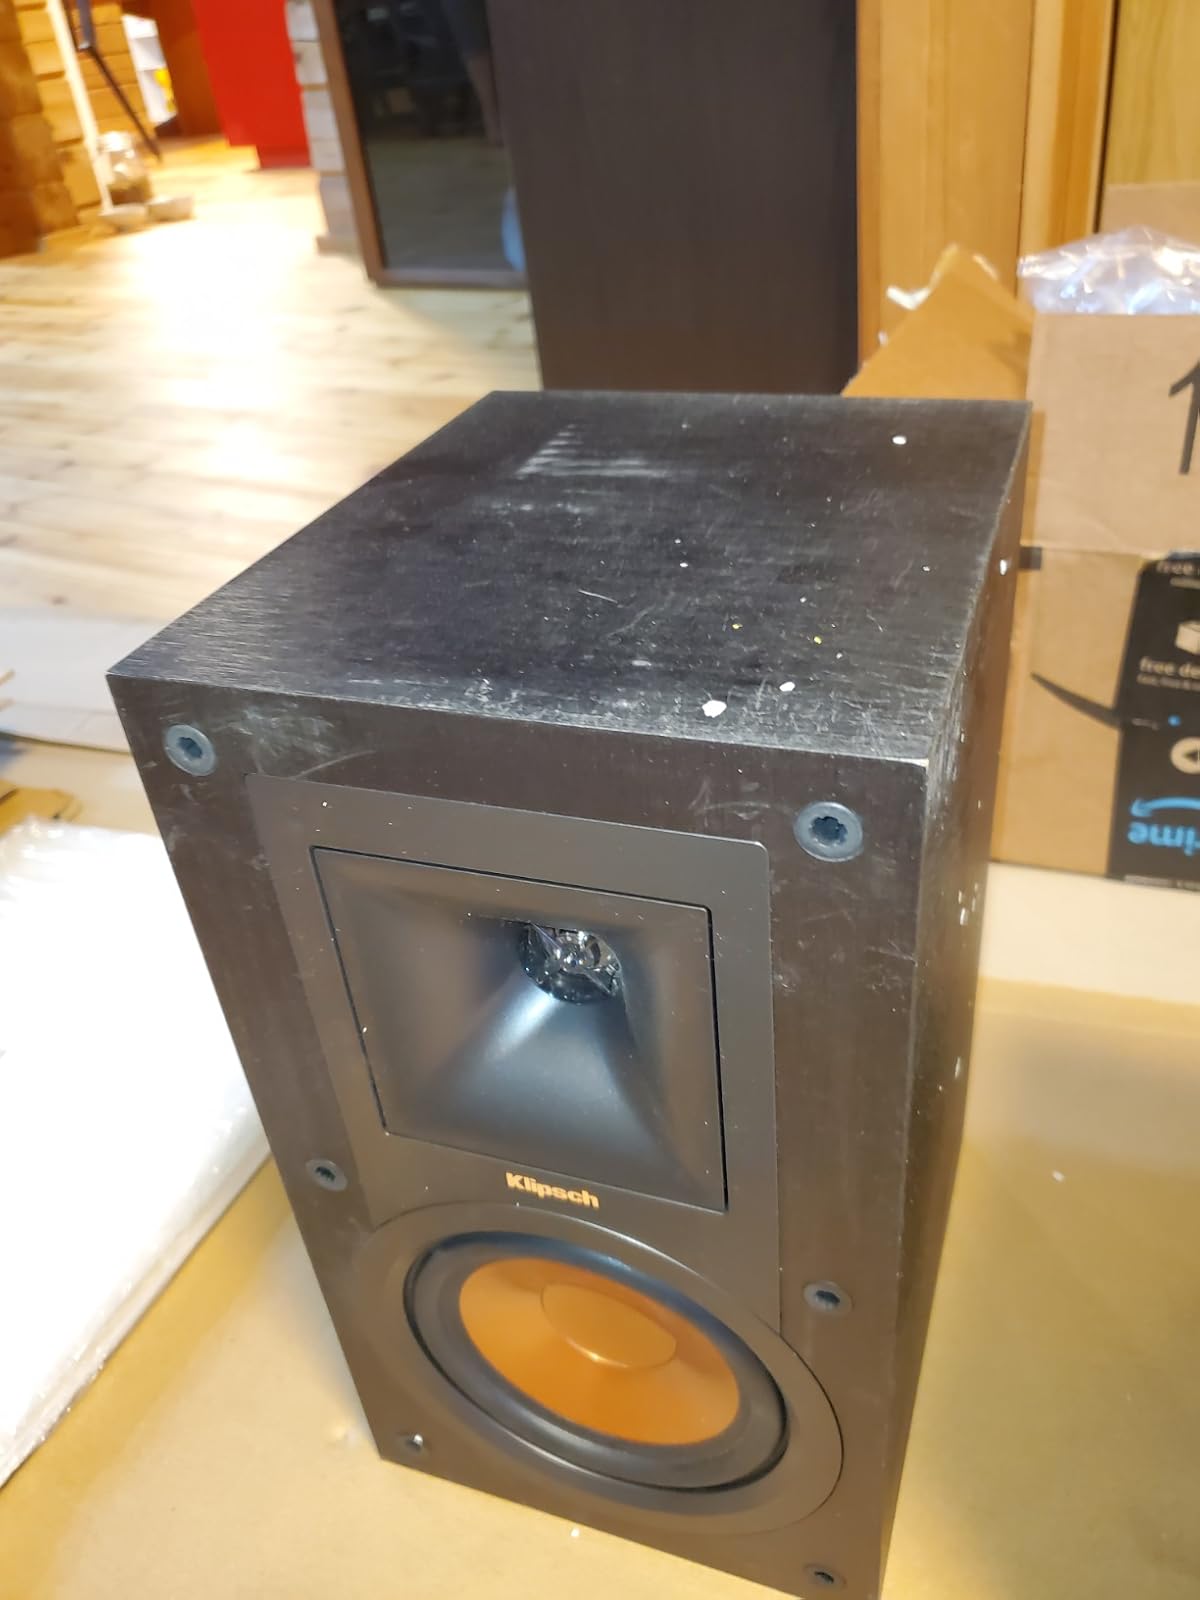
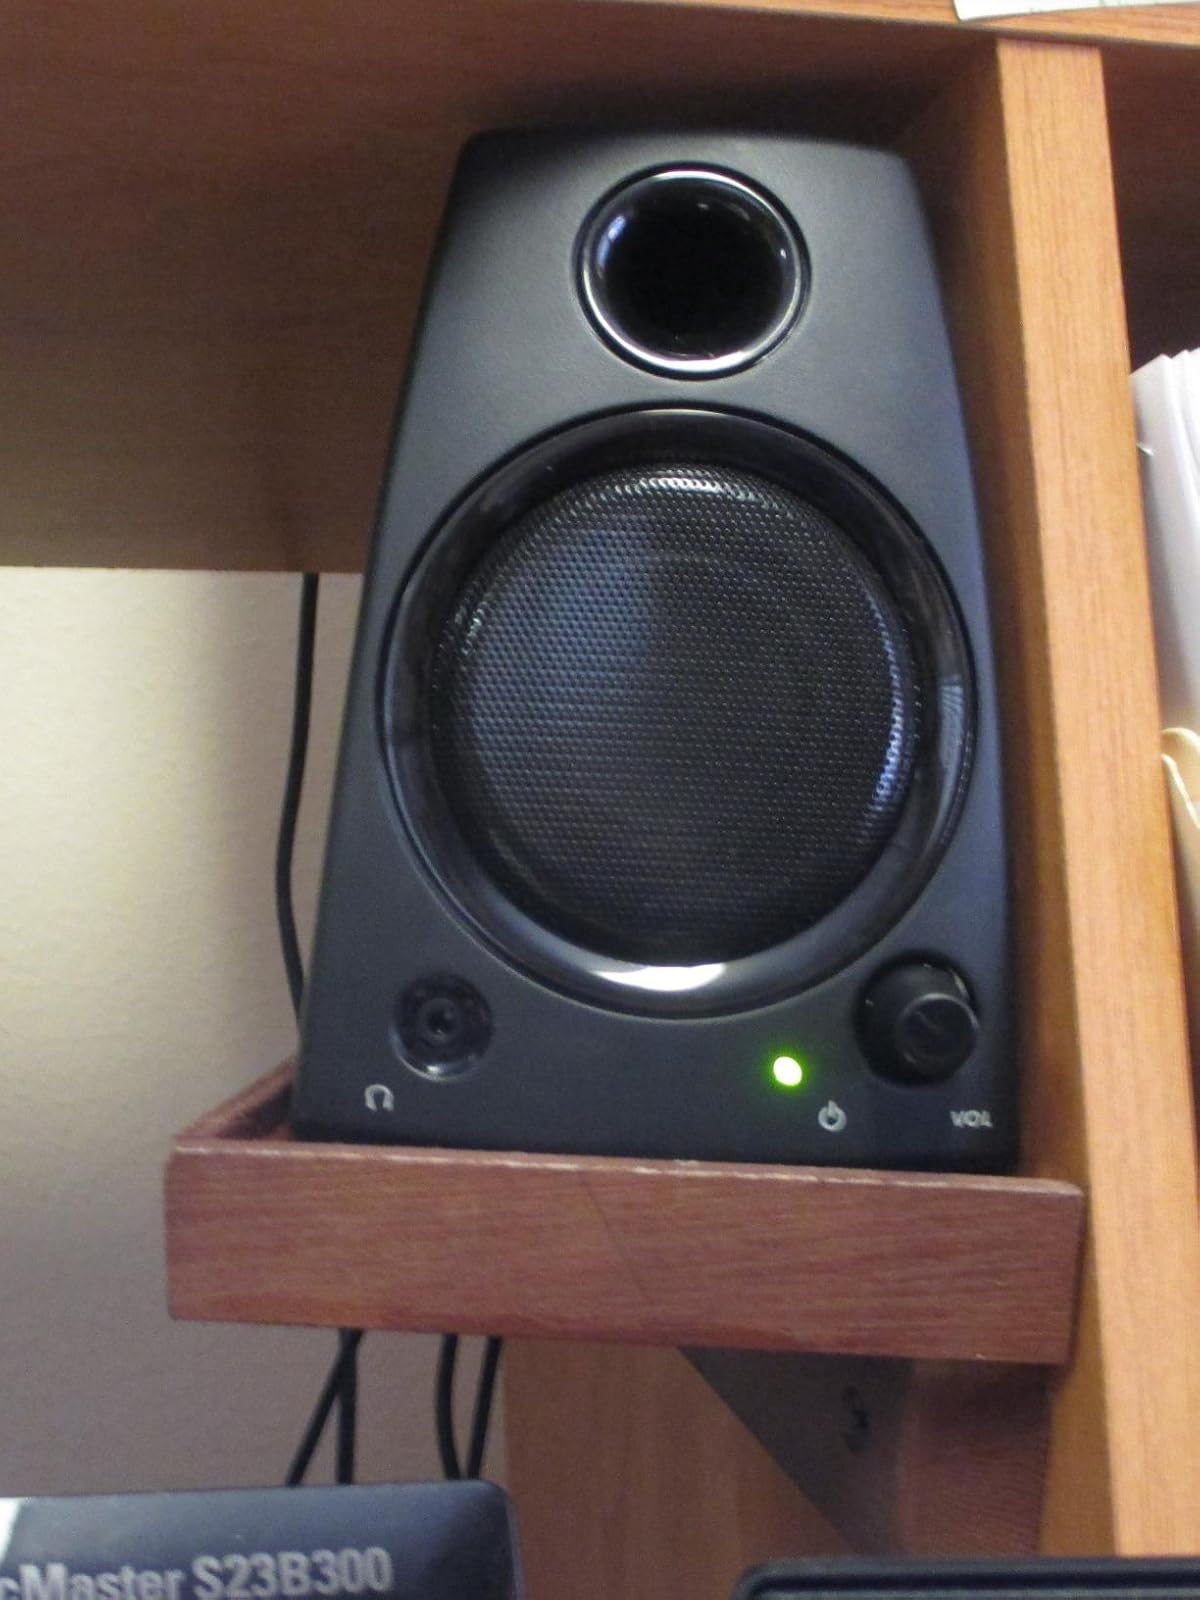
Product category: speaker
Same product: no